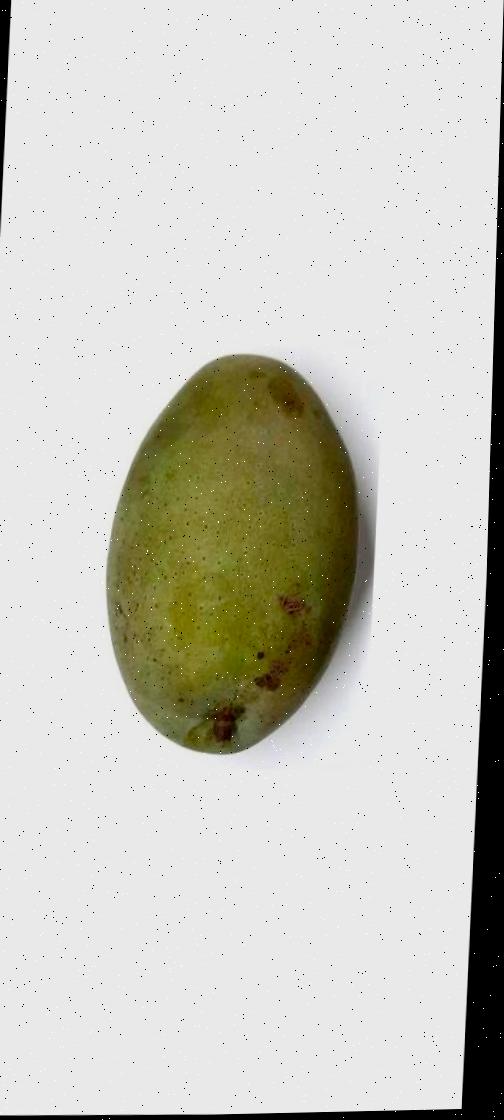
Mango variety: Fazli Shurmai